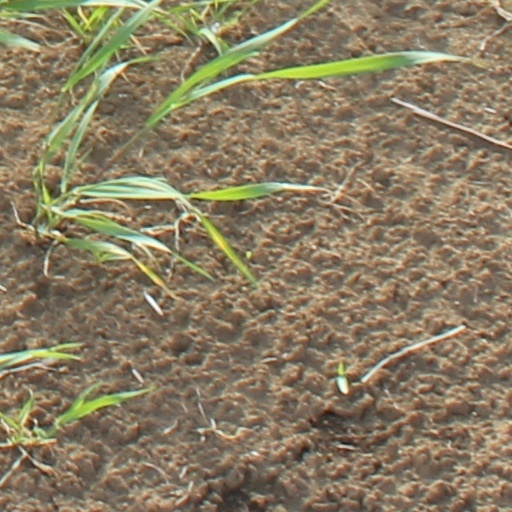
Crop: wheat